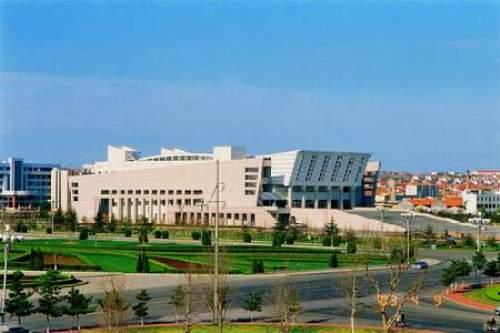
地标名称：荣成博物馆
所在城市：威海市·荣成市